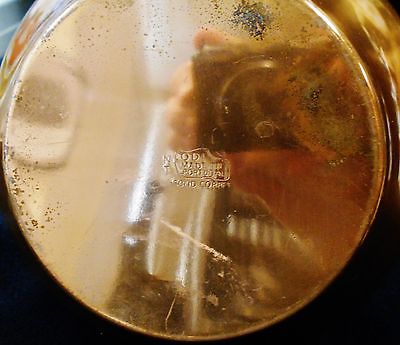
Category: kettle